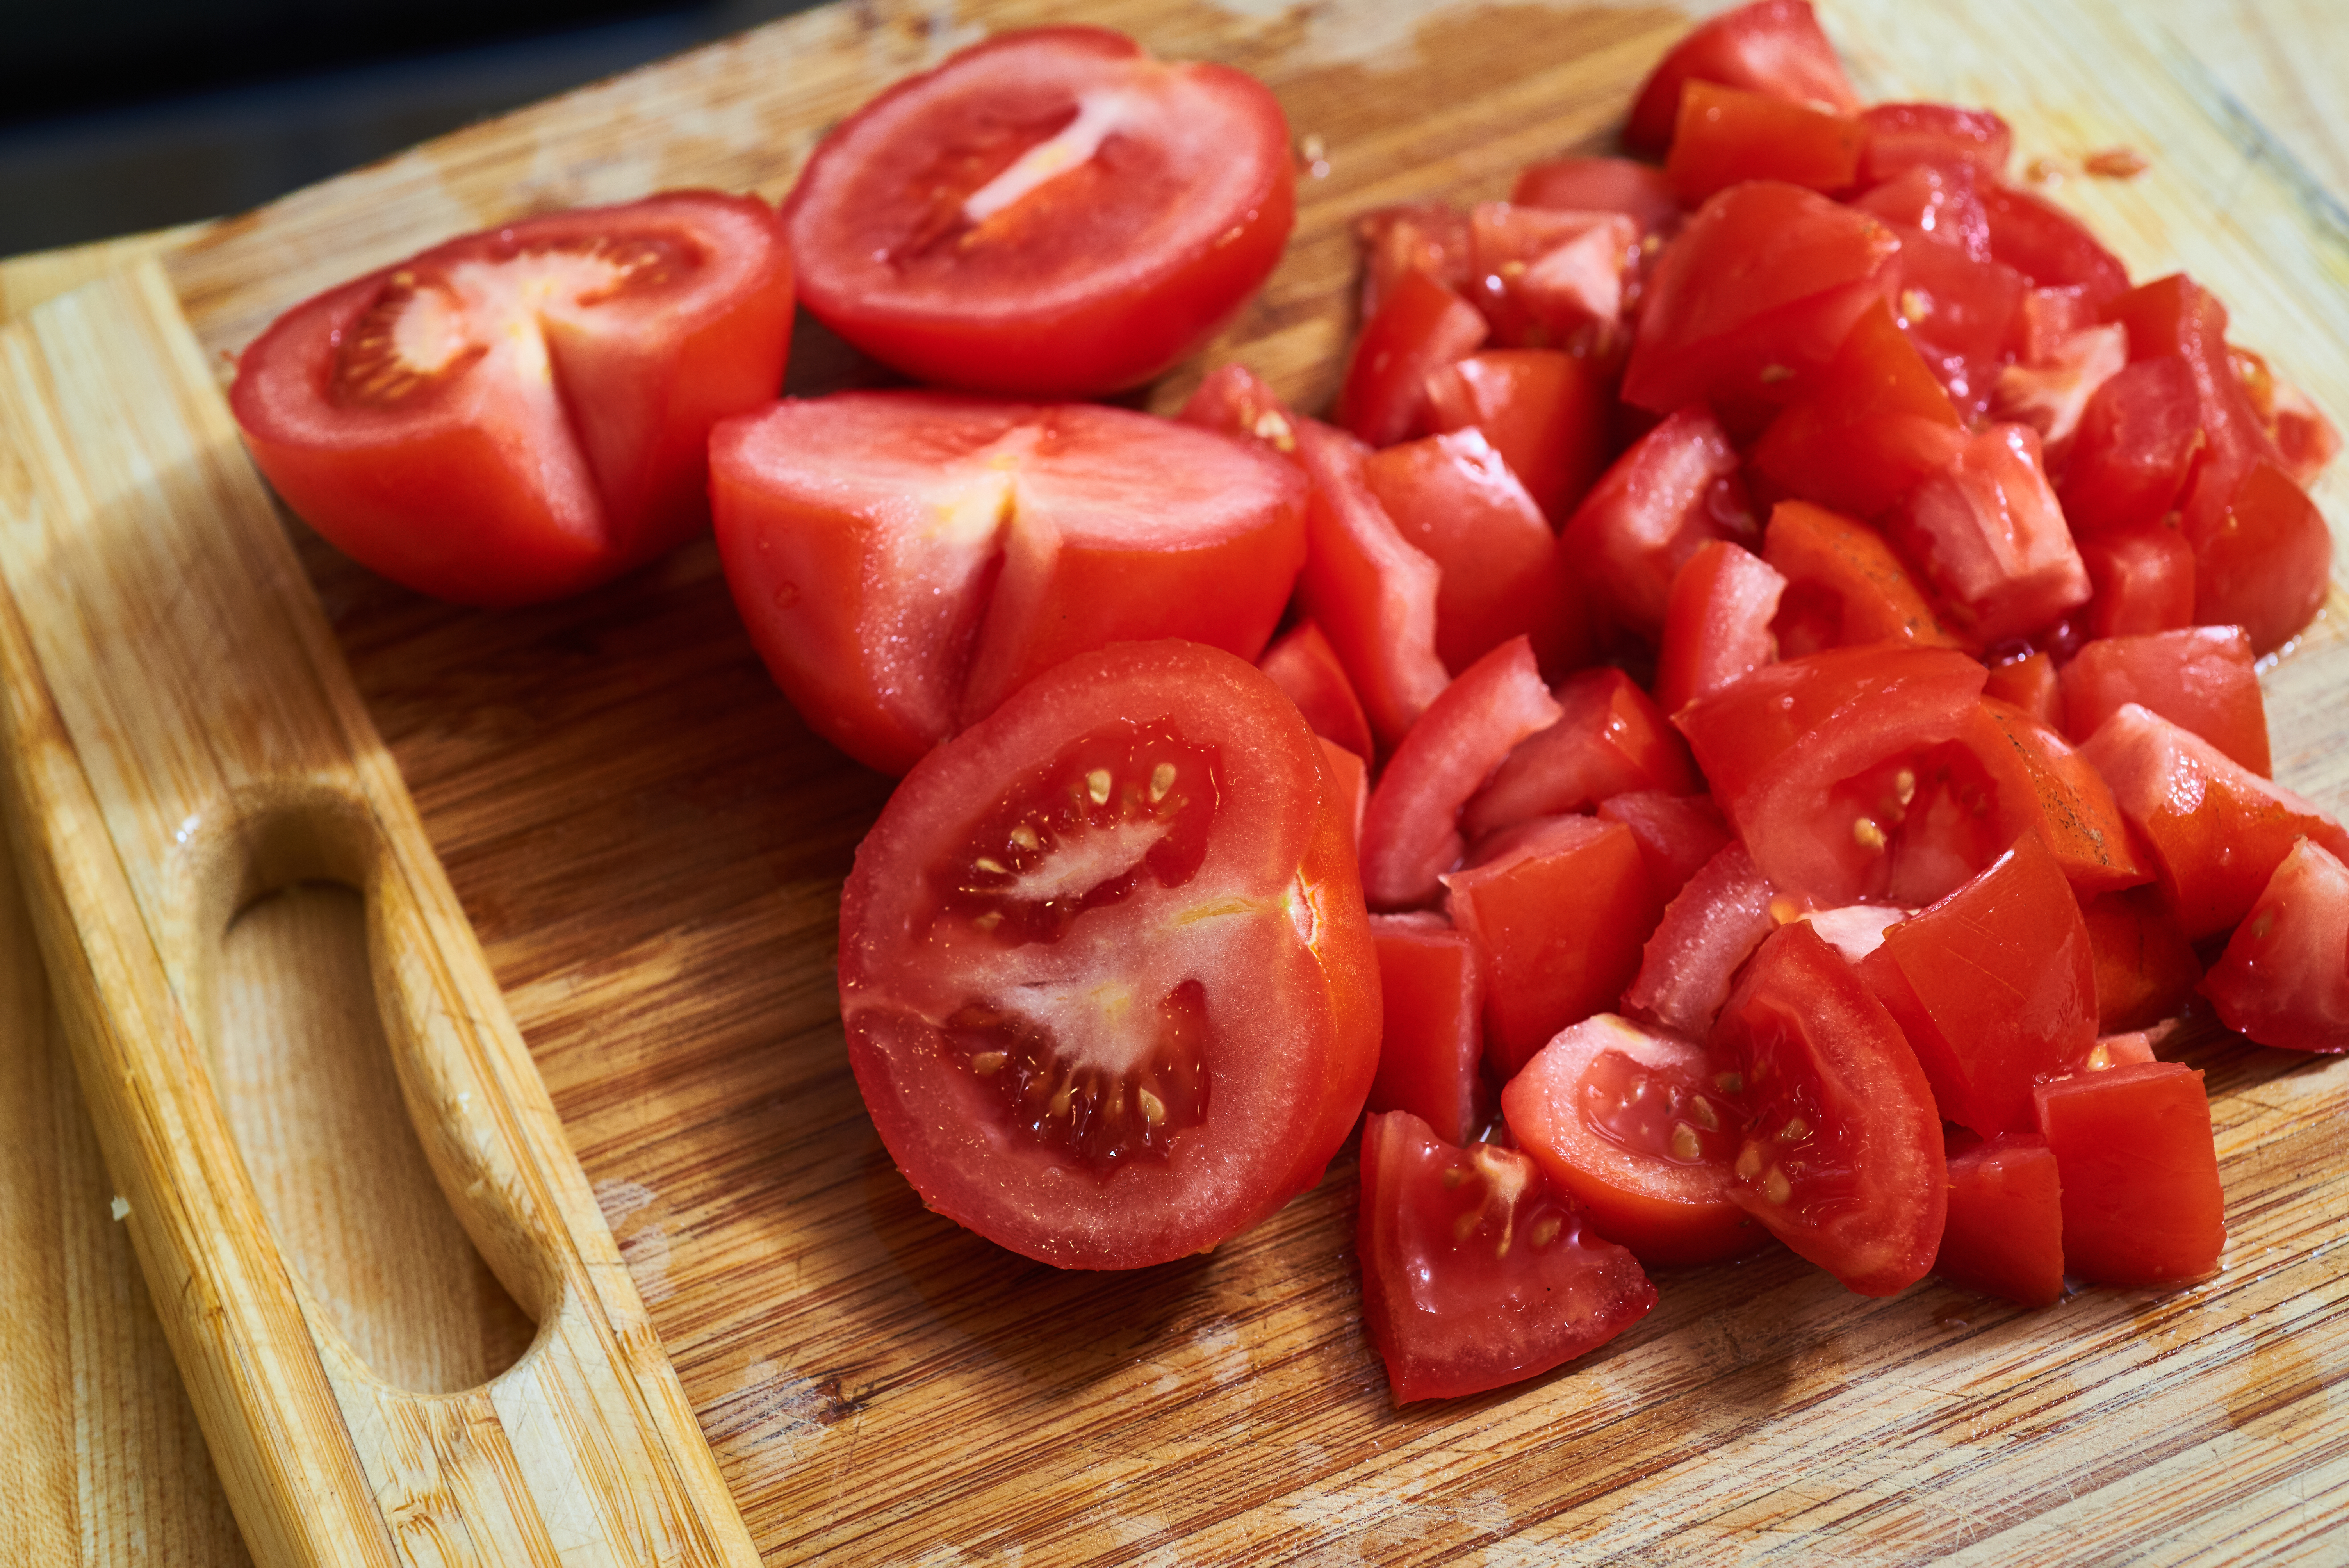
food, dish, cuisine, ingredient, tomato, produce, vegetable, solanum, recipe, plant, cutting board, nightshade family, fruit